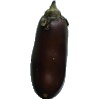
Label: eggplant